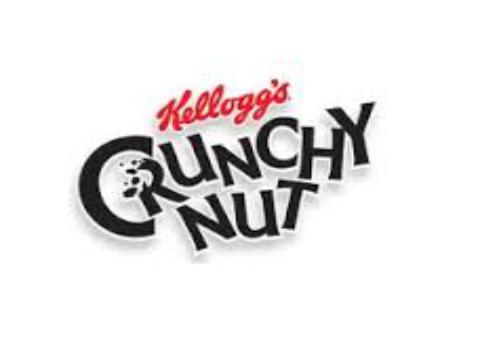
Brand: Crunchy Nut
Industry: Food